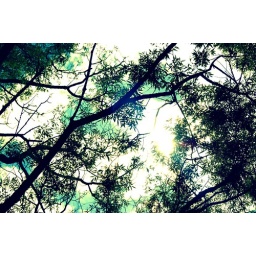
trees and clouds on a sunny day in the south of France last year.